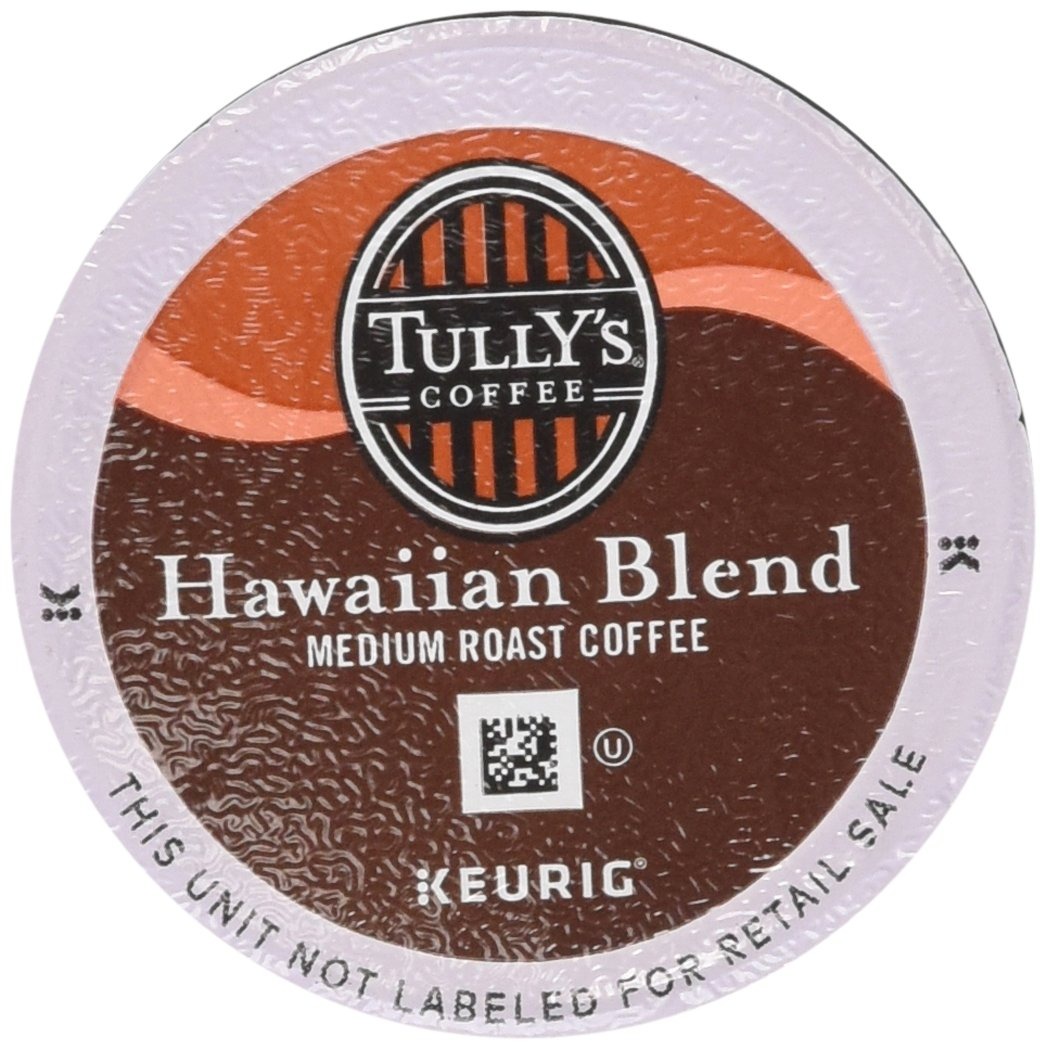
Item Name: Keurig, Tully's Hawaiian Blend, Medium Roast Coffee Extra Bold 24 K-Cup Single Serve Packs
Bullet Point 1: Beautifully balanced, paradise found. Mild sweetness and elegant simplicity; Includes 24 KCup box.
Bullet Point 2: Each K-Cup pack brews perfect individual servings; compatible with Keurig 2.0
Bullet Point 3: Brewing occurs inside the K-Cup so no flavor residue is left behind to spoil the next cup.
Bullet Point 4: Airtight to lock in freshness and flavor
Bullet Point 5: Keurig Quality: If it doesn't have the Keurig logo, it's not Keurig quality. In order for your Keurig brewer to give you the best beverage possible, be sure to use only Keurig K-Cup packs. PLEASE NOTE THE PACKAGING CHANGE: DUE TO A RECENT PACKAGING CHANGE, THE GRAPHICAL DESIGN OF THE K-CUP LIDS MAY VARY SLIGHTLY FROM IMAGE. THE PRODUCT INGREDIENTS, ROAST, AMOUNT OF GRINDS, ETC. HAVE NOT CHANGED AND ARE EXACTLY THE SAME AS THIS PRODUCT HAS ALWAYS BEEN.
Product Description: eautifully balanced, paradise found. Like a well-deserved vacation, this variety holds a special place in our imagination. Maybe it&apos;s the mild sweetness and elegant simplicity. Or maybe it&apos;s because some of the best coffee we&apos;ve ever tasted has been on an island, surrounded by tropical breezes. Either way, our Hawaiian Blend is a place we want to be. This blend contains 10% Hawaiian coffee and other fine Arabica beans. Includes 24 KCup box.
Value: 24.0
Unit: count

Price: 17.14